Mayfield–Gutsch Estate

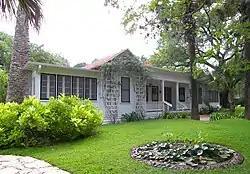

The Mayfield–Gutsch Estate, now named Mayfield Park, is a historic cottage, gardens and nature preserve in west Austin, Texas on a bluff overlooking Lake Austin. Originally built in the 1870s, the cottage was purchased by former Texas Secretary of State Allison Mayfield in 1909. In 1922, the house passed to Mayfield's daughter, Mary Frances, and her husband, University of Texas professor Milton Gutsch. They expanded the home, adding porches on three sides and, with the help of gardener Esteban Arredondo, greatly developed of the property around their home into a botanical garden surrounded by a rock perimeter wall. When Mary Mayfield Gutsch died in 1971, the home and grounds were left to the City of Austin for use as a park. The property was listed on the National Register of Historic Places on September 29, 1994.